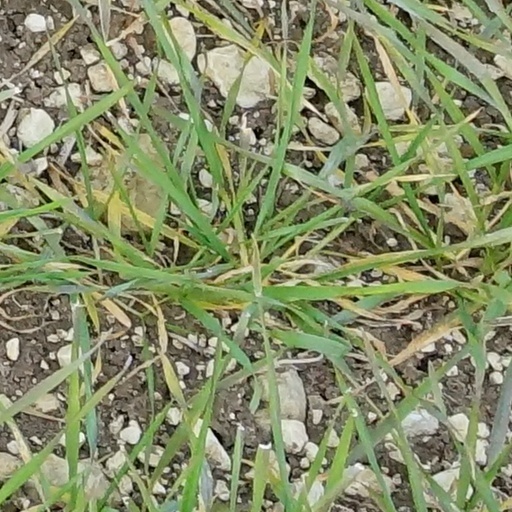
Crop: wheat